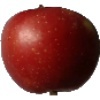
Label: braeburn_apple